Describe the emotion expressed in this image:  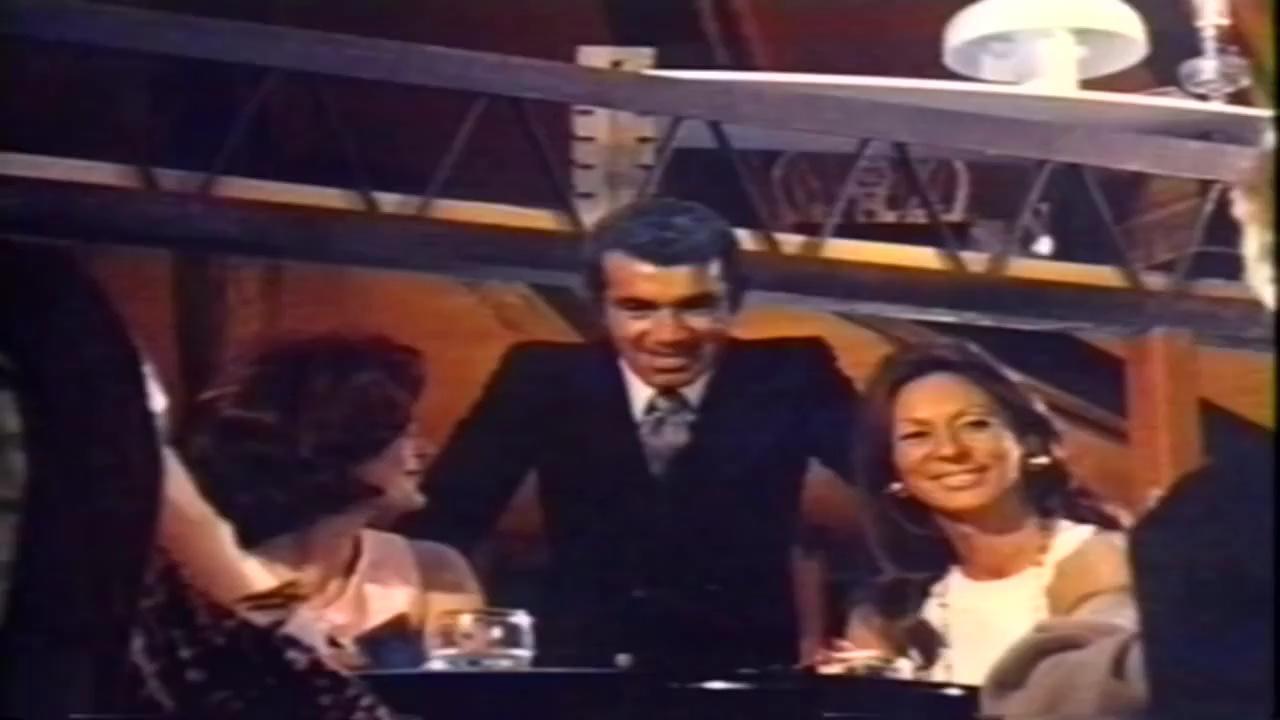
This person displays Fear, valence and arousal with low intensity.